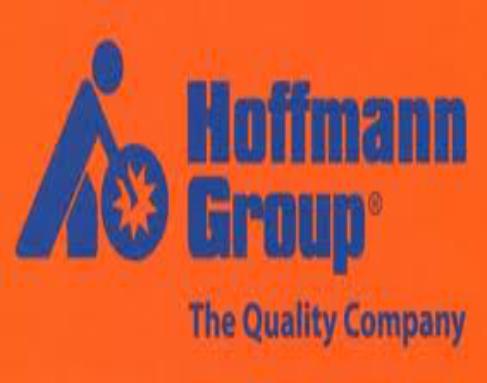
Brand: Hoffmann
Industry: Electronic